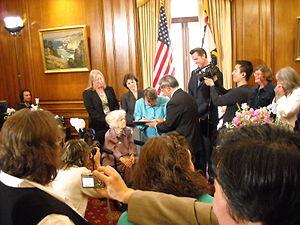
Dorothy Louise Taliaferro « Del » Martin et Phyllis Ann Lyon sont deux grandes figures américaines de la cause gaie et féministe au XXᵉ siècle.